Question: How many statues are shown?
Tambaya: Nawane adadin gumakan da aka nuna?
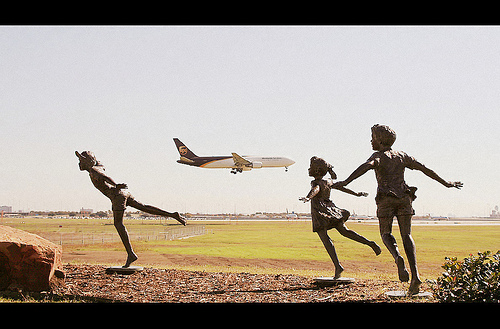
Answer: 3 statues.
Amsa: Gumaka 3.